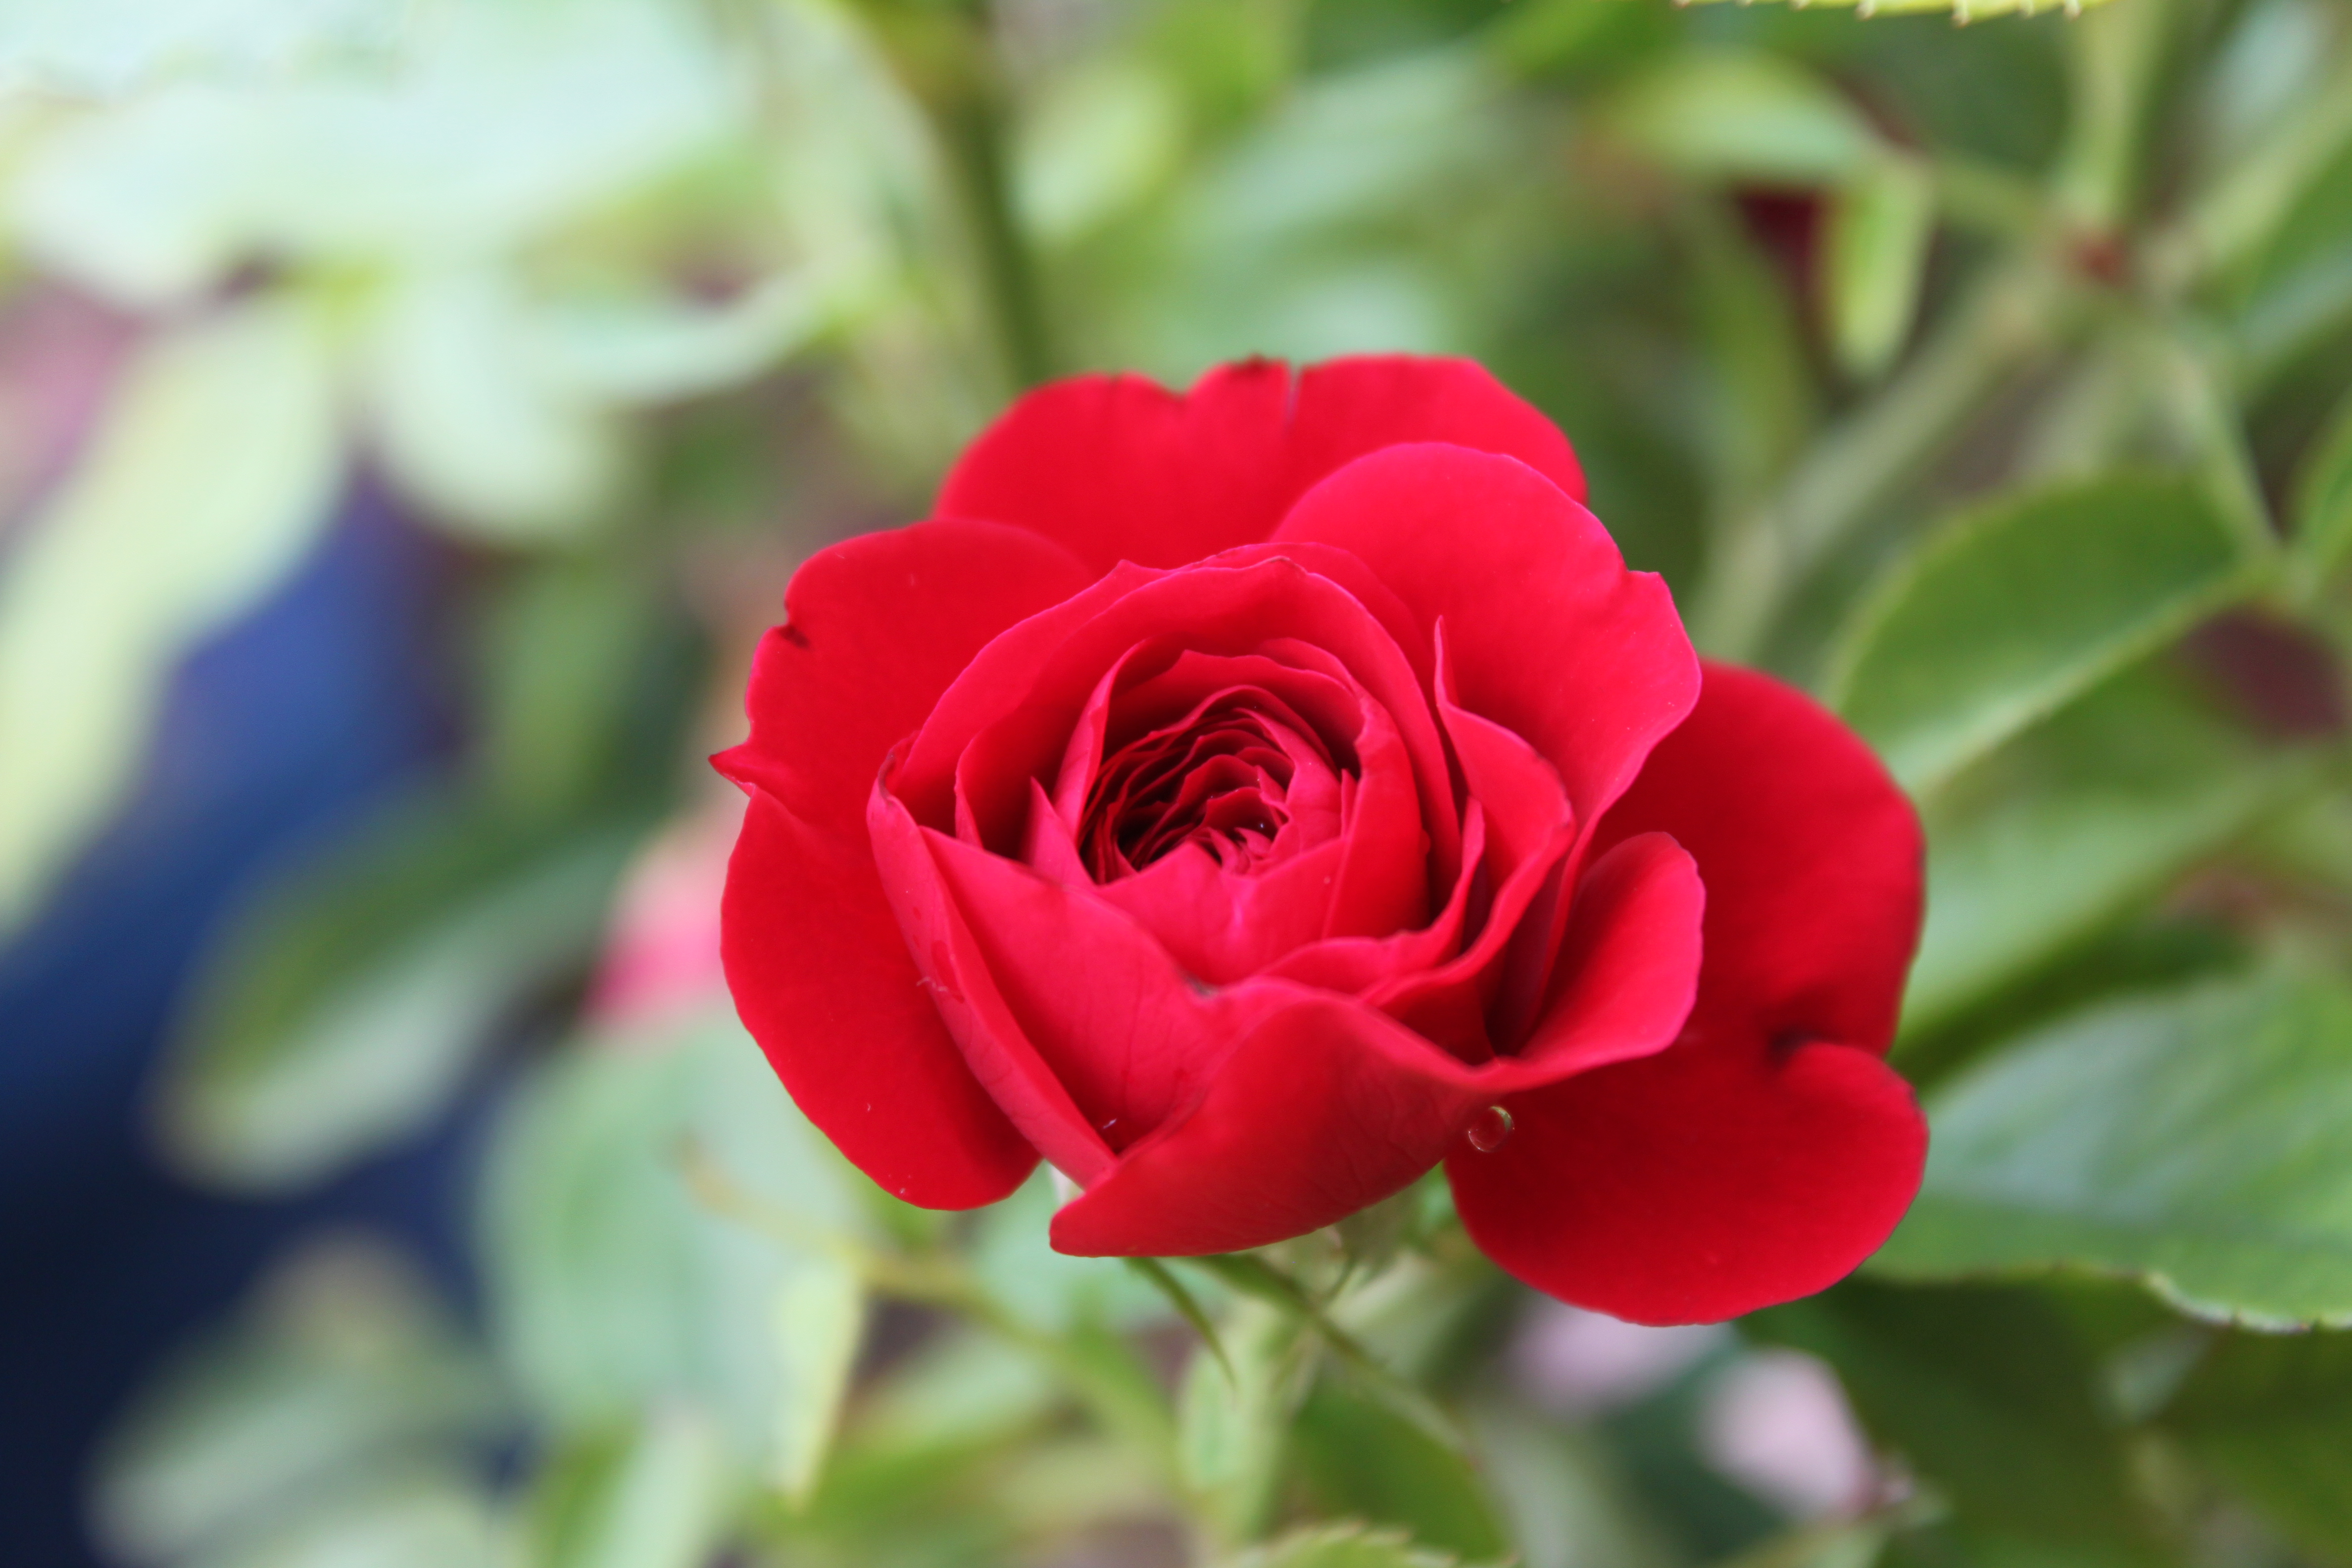
red, rose, flower, flowering plant, petal, garden roses, plant, floribunda, rose family, pink, botany, Hybrid tea rose, rose order, close up, china rose, rosa centifolia, plant stem, camellia, macro photography, annual plant, photography, japanese camellia, herbaceous plant, wildflower, perennial plant, begonia